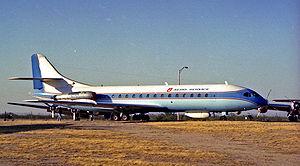
La Sud-Aviation SE 210 Caravelle est un avion de ligne biréacteur, destiné aux itinéraires court et moyen-courriers, produit entre 1958 et 1973 par la société française Sud-Aviation qui devient Aérospatiale en 1970. Premier biréacteur civil au monde produit en série, il présente la caractéristique, innovante pour l'époque, d'avoir les moteurs placés à l'arrière du fuselage et non dans les ailes comme pour le Comet, ou dans des nacelles subalaires comme c'est le cas pour le 707 de Boeing. Conçue pour remplacer les avions à moteurs à pistons tels que le Douglas DC-6, la Caravelle peut emporter, selon les versions, de 80 à plus de 130 passagers sur une distance maximale comprise entre 1 650 et 3 400 km.